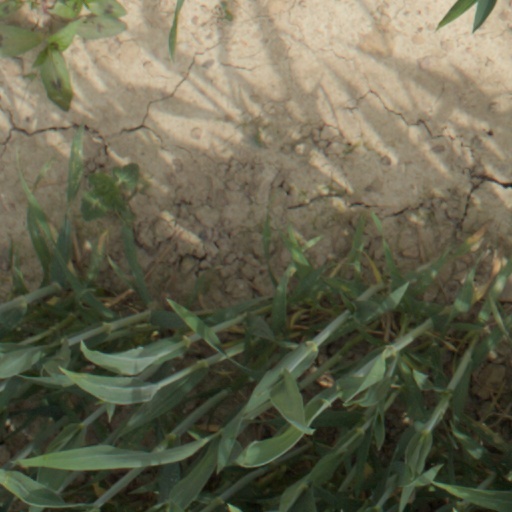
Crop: wheat